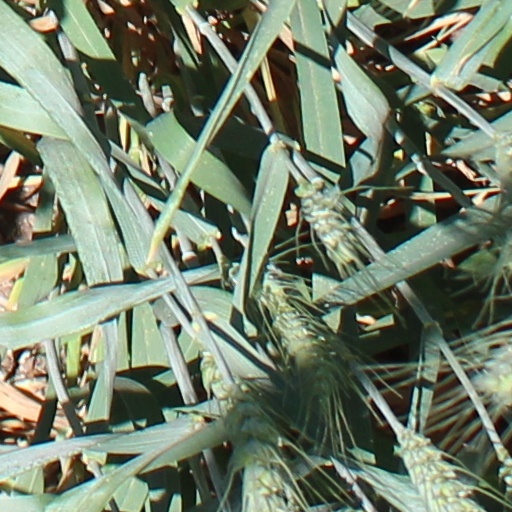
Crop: wheat